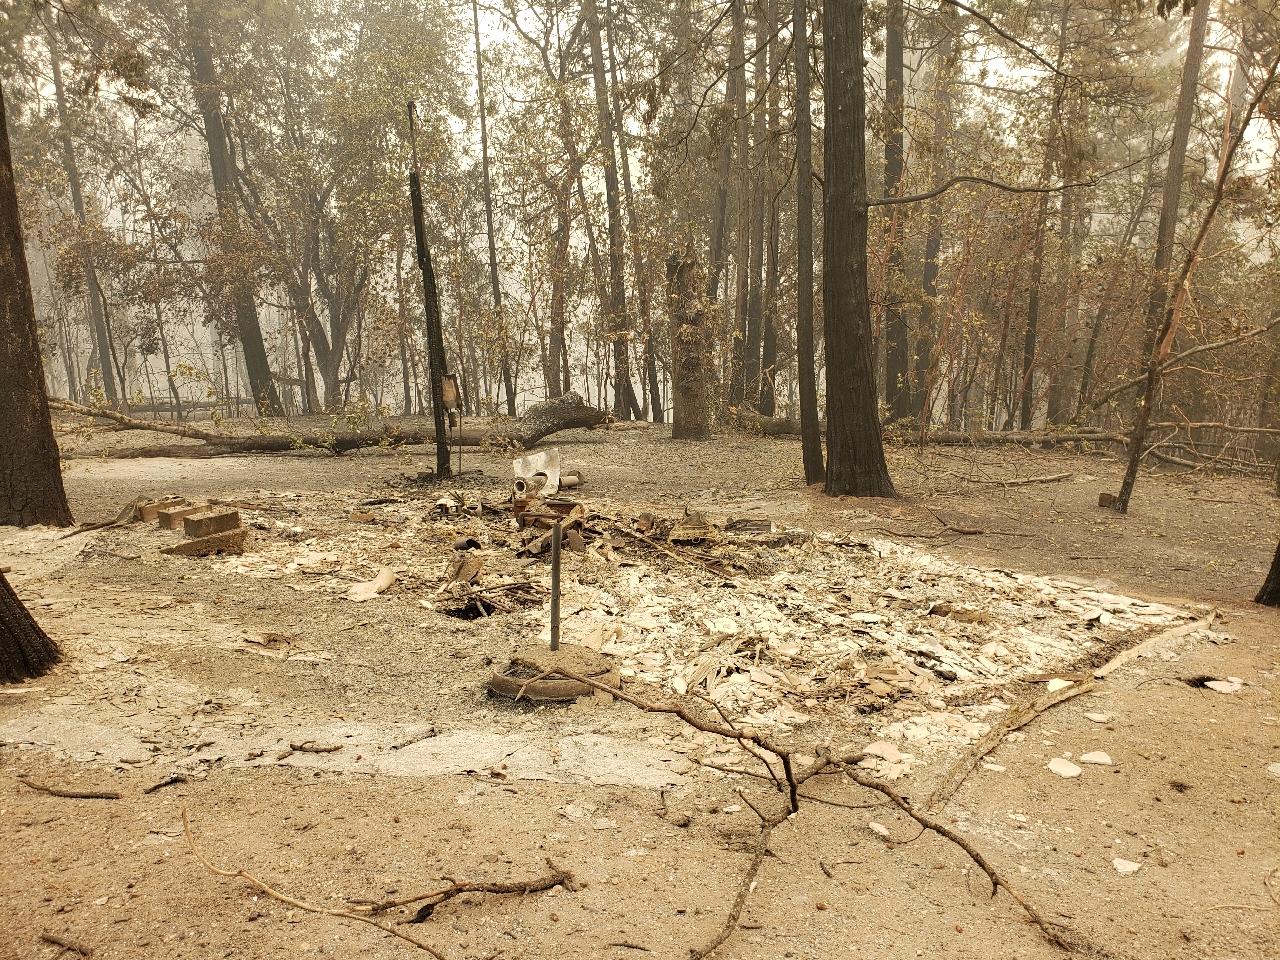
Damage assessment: destroyed